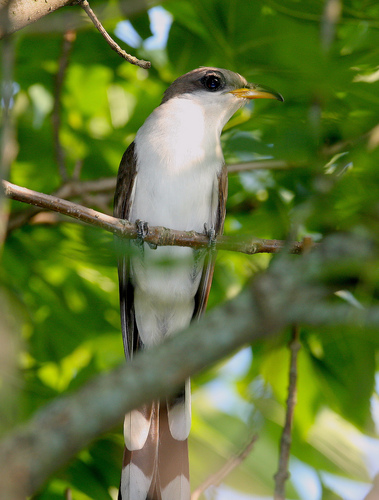
this is a green and yellow billed white breasted bird with a gray crown and gray feet.
this bird has a white throat, breast, and belly, along with brown rectrices that have large white spots on them.
this bird is white and brown in color with a skinny curved beak and black eye ring.
the bird has a long yellow and green bill and a white breast and belly.
medium sized bird with white undersides, brown wings, spotted brown tail and yellow mandible.
this bird has a large eye, yellow beak, white breast, belly and abdomen and a long, light brown tail.
this bird has wings that are brown and has a white bellya brown bird with a white breast and belly and orange beak.
this bird has wings that are brown and has a white belly
this lengthy bird has a body of white with tan and white wings and tail.
Species: Yellow Billed Cuckoo